2008 Republican Party presidential debates and forums

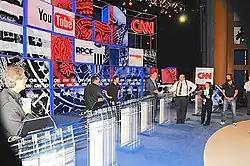
Debate stage

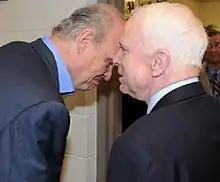
Thompson and McCain converse backstage prior to the debate

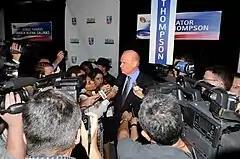
Fred Thompson in the Spin room following the debate

This debate is known as the "YouTube" debate. CNN planned it with a simulcast on CNN en Español (in the Spanish language). Internet services YouTube and Google also participated, allowing them to stream the event live and have clips for future use. Video questions had to be submitted by November 25 to YouTube . According to Nielsen Media Research, the debate drew a record Cable TV audience for a presidential primary debate, an estimated 4.4 million viewers.